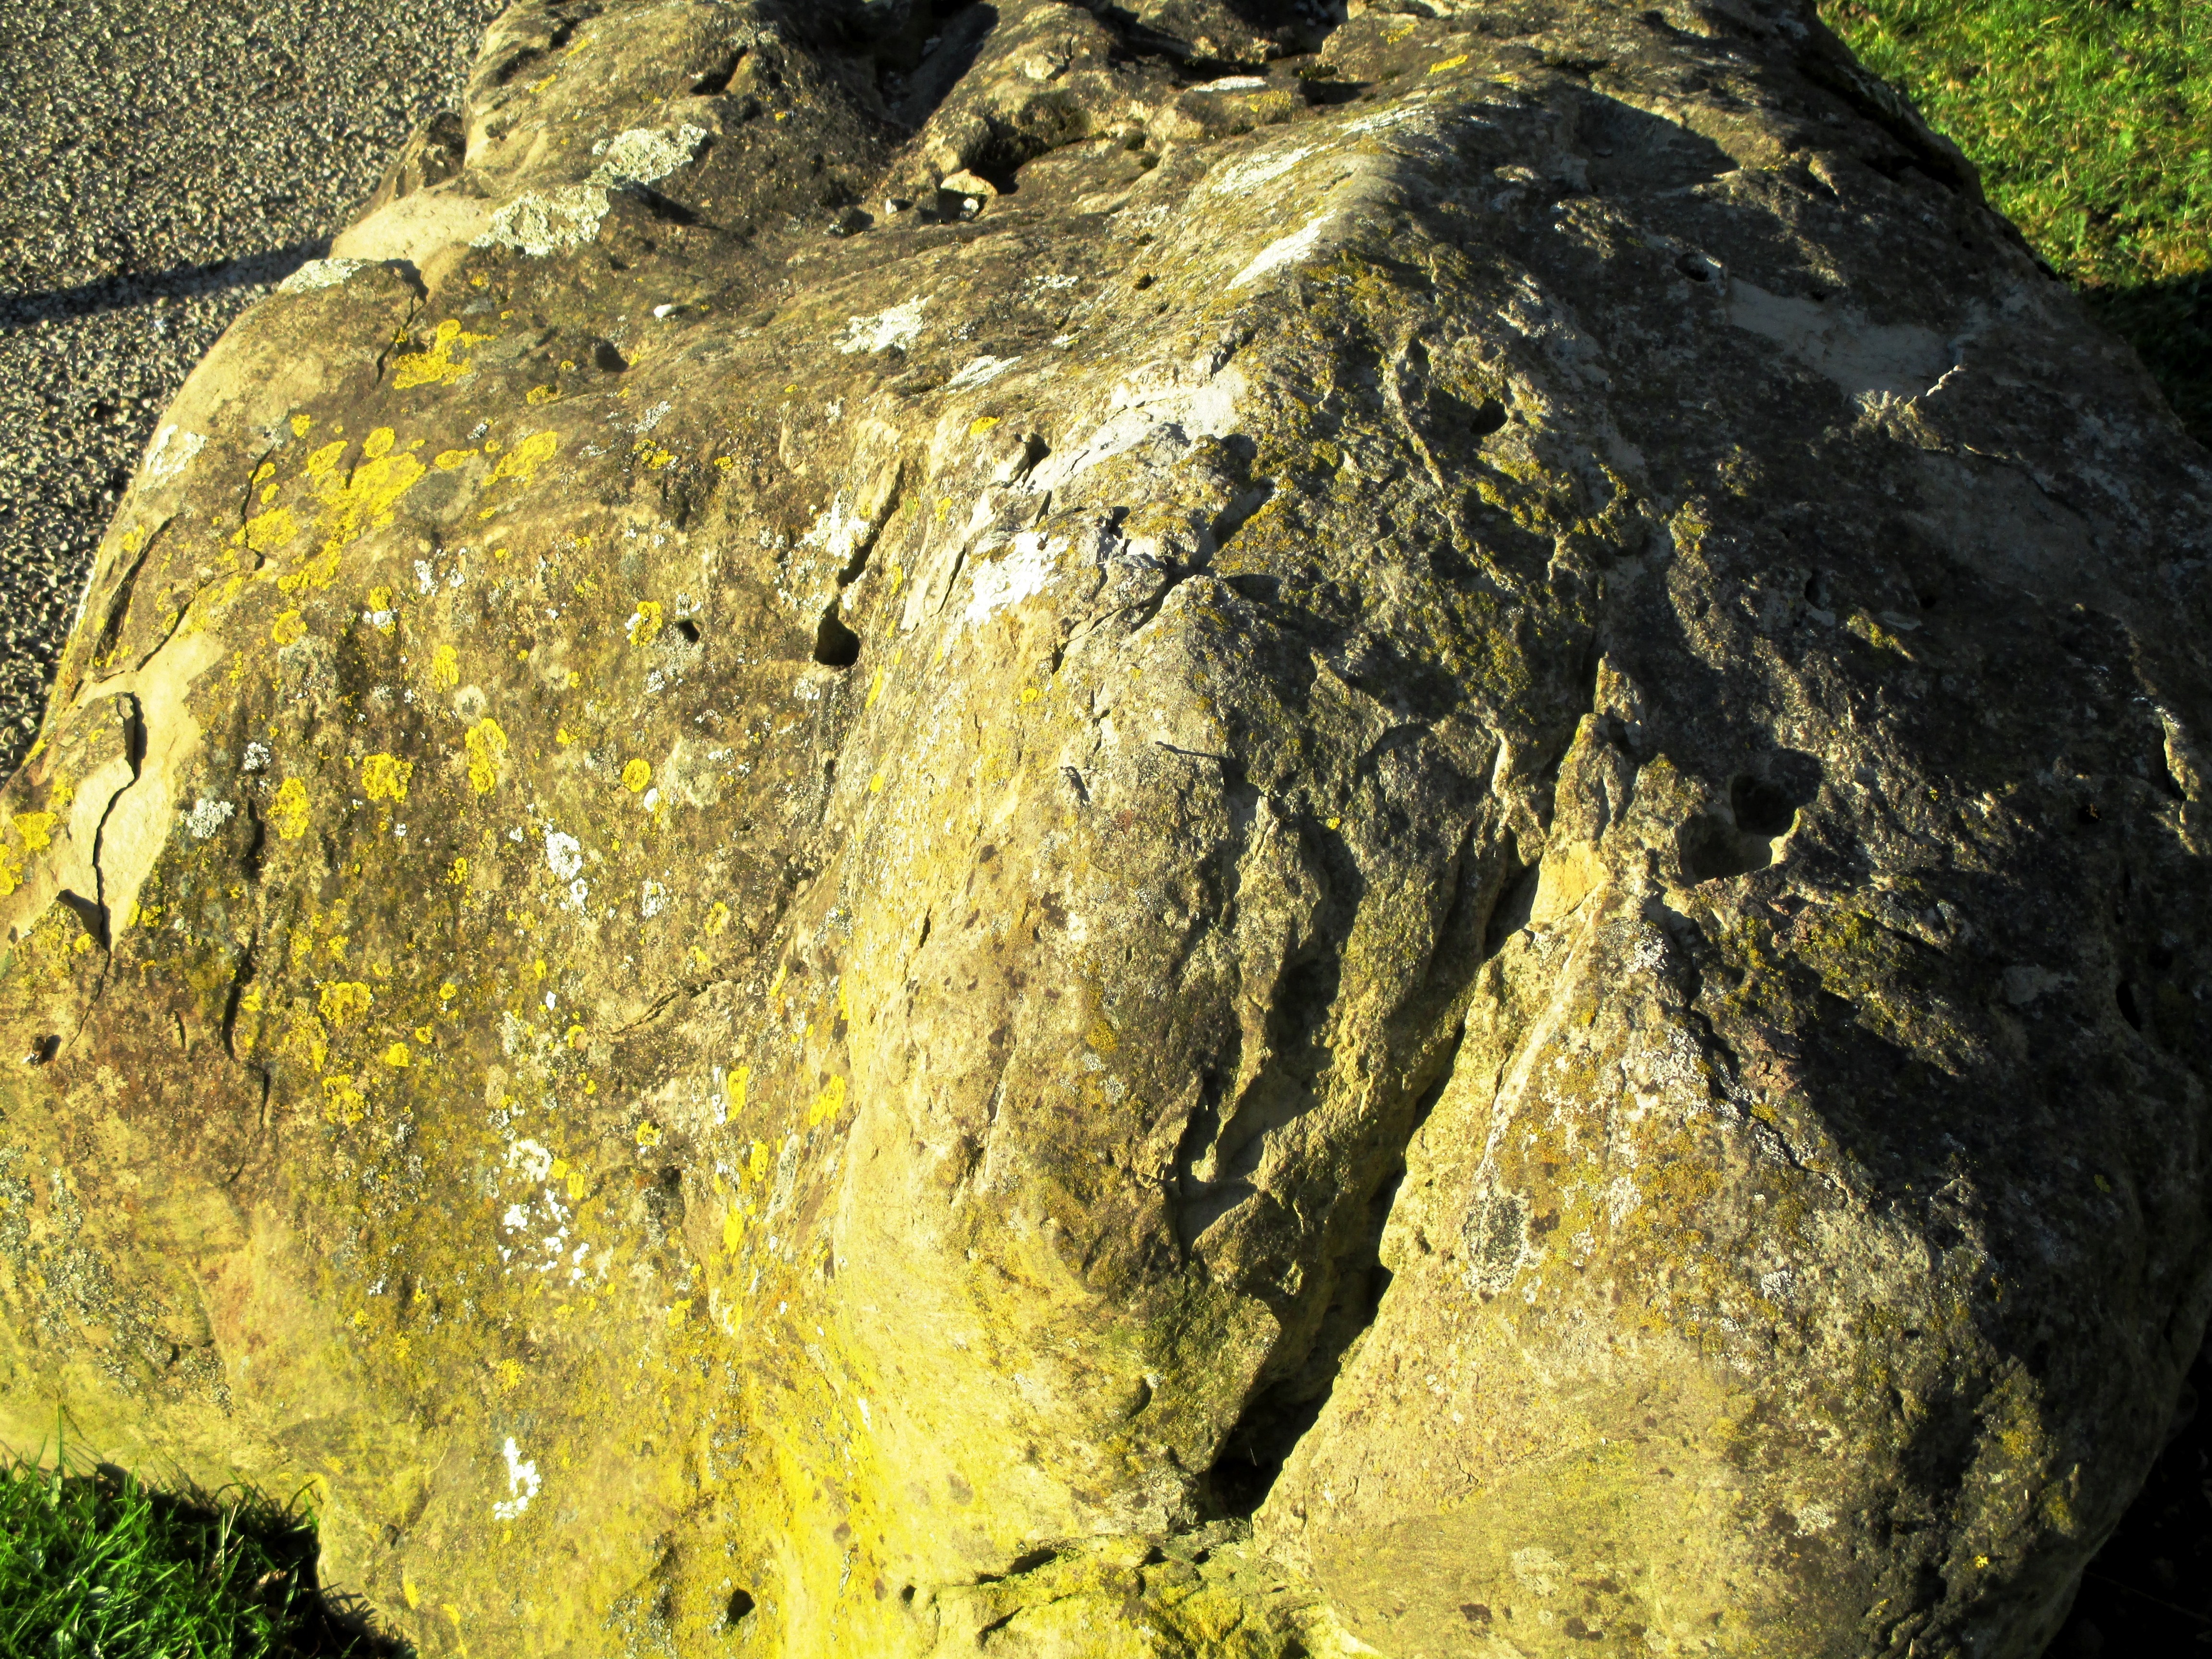
tree, rock, sun, meadow, stone, formation, cave, green, terrain, material, geology, boulder, switzerland, bedrock, lake constance, bemoost, gravel road, rocky hill, foundling, thurgau, igneous rock, romanshorn